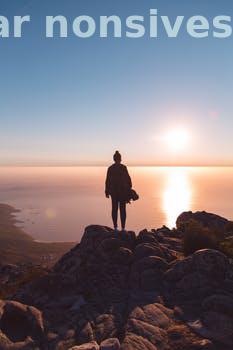
Label: Watermark